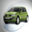
Label: automobile